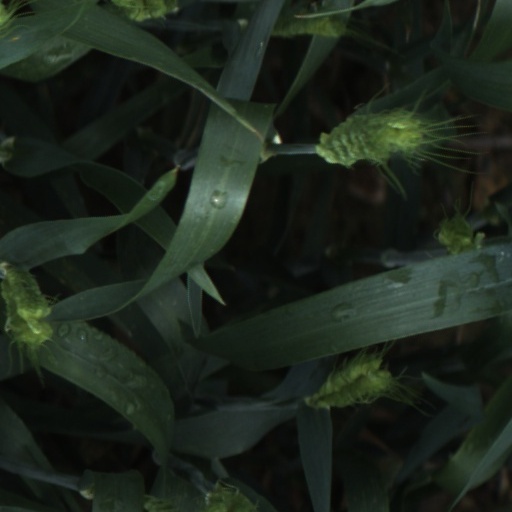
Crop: wheat